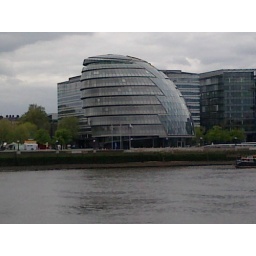
Also known as Kens glass testicle by us cab drivers, this building now of course occupied by Boris!!!